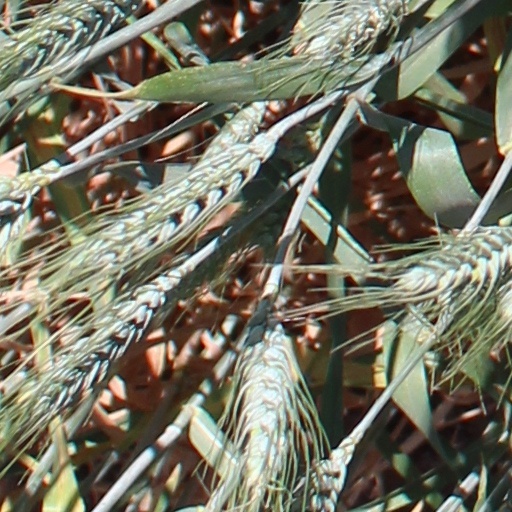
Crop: wheat